Castello Scammacca

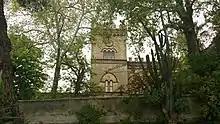
View of tower of villa

The Castello Scammacca, also known as the Castello Pennisi di Floristella, is a 19th-century villa-like palace, built to resemble anachronistically a Gothic-style castle with crenellated rooflines, located on piazza Agostino Pennisi #11 (between Via dell'Agrumicoltura and Via San Girolamo), in a large plot of land in the outskirts of Acireale, Sicily, Italy. The building is privately owned, but generally unoccupied.